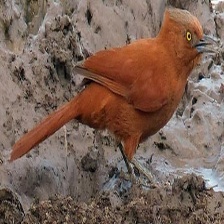
Species: CAATINGA CACHOLOTE
Scientific name: PSEUDOSEISURA CRISTAT